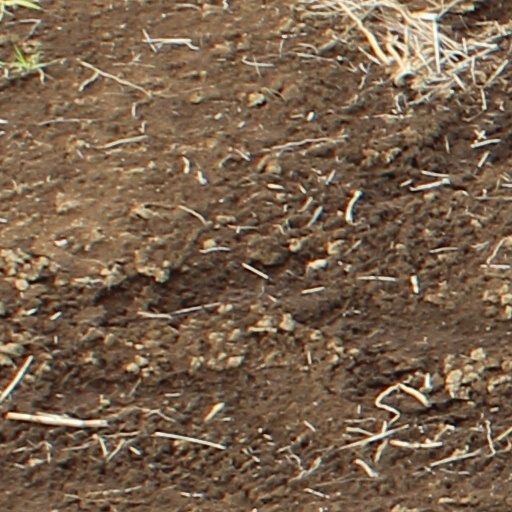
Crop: wheat